Puce Mary

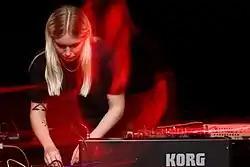

Puce Mary's musical styles has been described as power electronics and noise music. According to Colin Joyce of "Pitchfork", "grating percussive scraping and nail-on-chalkboard vocalizations dominate her [Hoffmeier's] creeping compositions, even as her instrumental work runs the gamut from deafening drones to clattering industrial drum beats." "Pitchfork" contributor Louis Pattison has noted that "The Female Form", her collaboration with Loke Rahbek, "lingers on the threshold between gritty basement industrial and the rarified field of electroacoustic composition," while operating on the themes of "intimacy, communication, sexuality and gender identity." On her fourth record "The Drought", Bob Cluness of The Quietus stated that: "Hoffmeier uses genre motifs of noise and industrial music here, not so much to bombard the listener with adolescent fantasies of power, transgression and provocation, but instead to look at such violence as possessing empathy based on action and transformation."